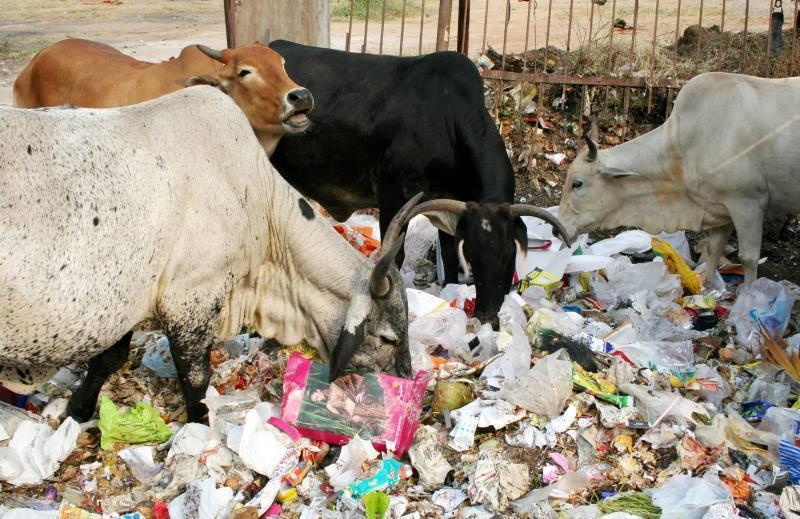
Kundi la ng'ombe wenye rangi tofauti kama vile nyeusi, nyeupe na kahawia, wakichakura rundo kubwa la takataka. Takataka hizo zinaonekana kuwa za aina mbalimbali zikiwemo mifuko ya plastiki, karatasi na mabaki mengineyo.